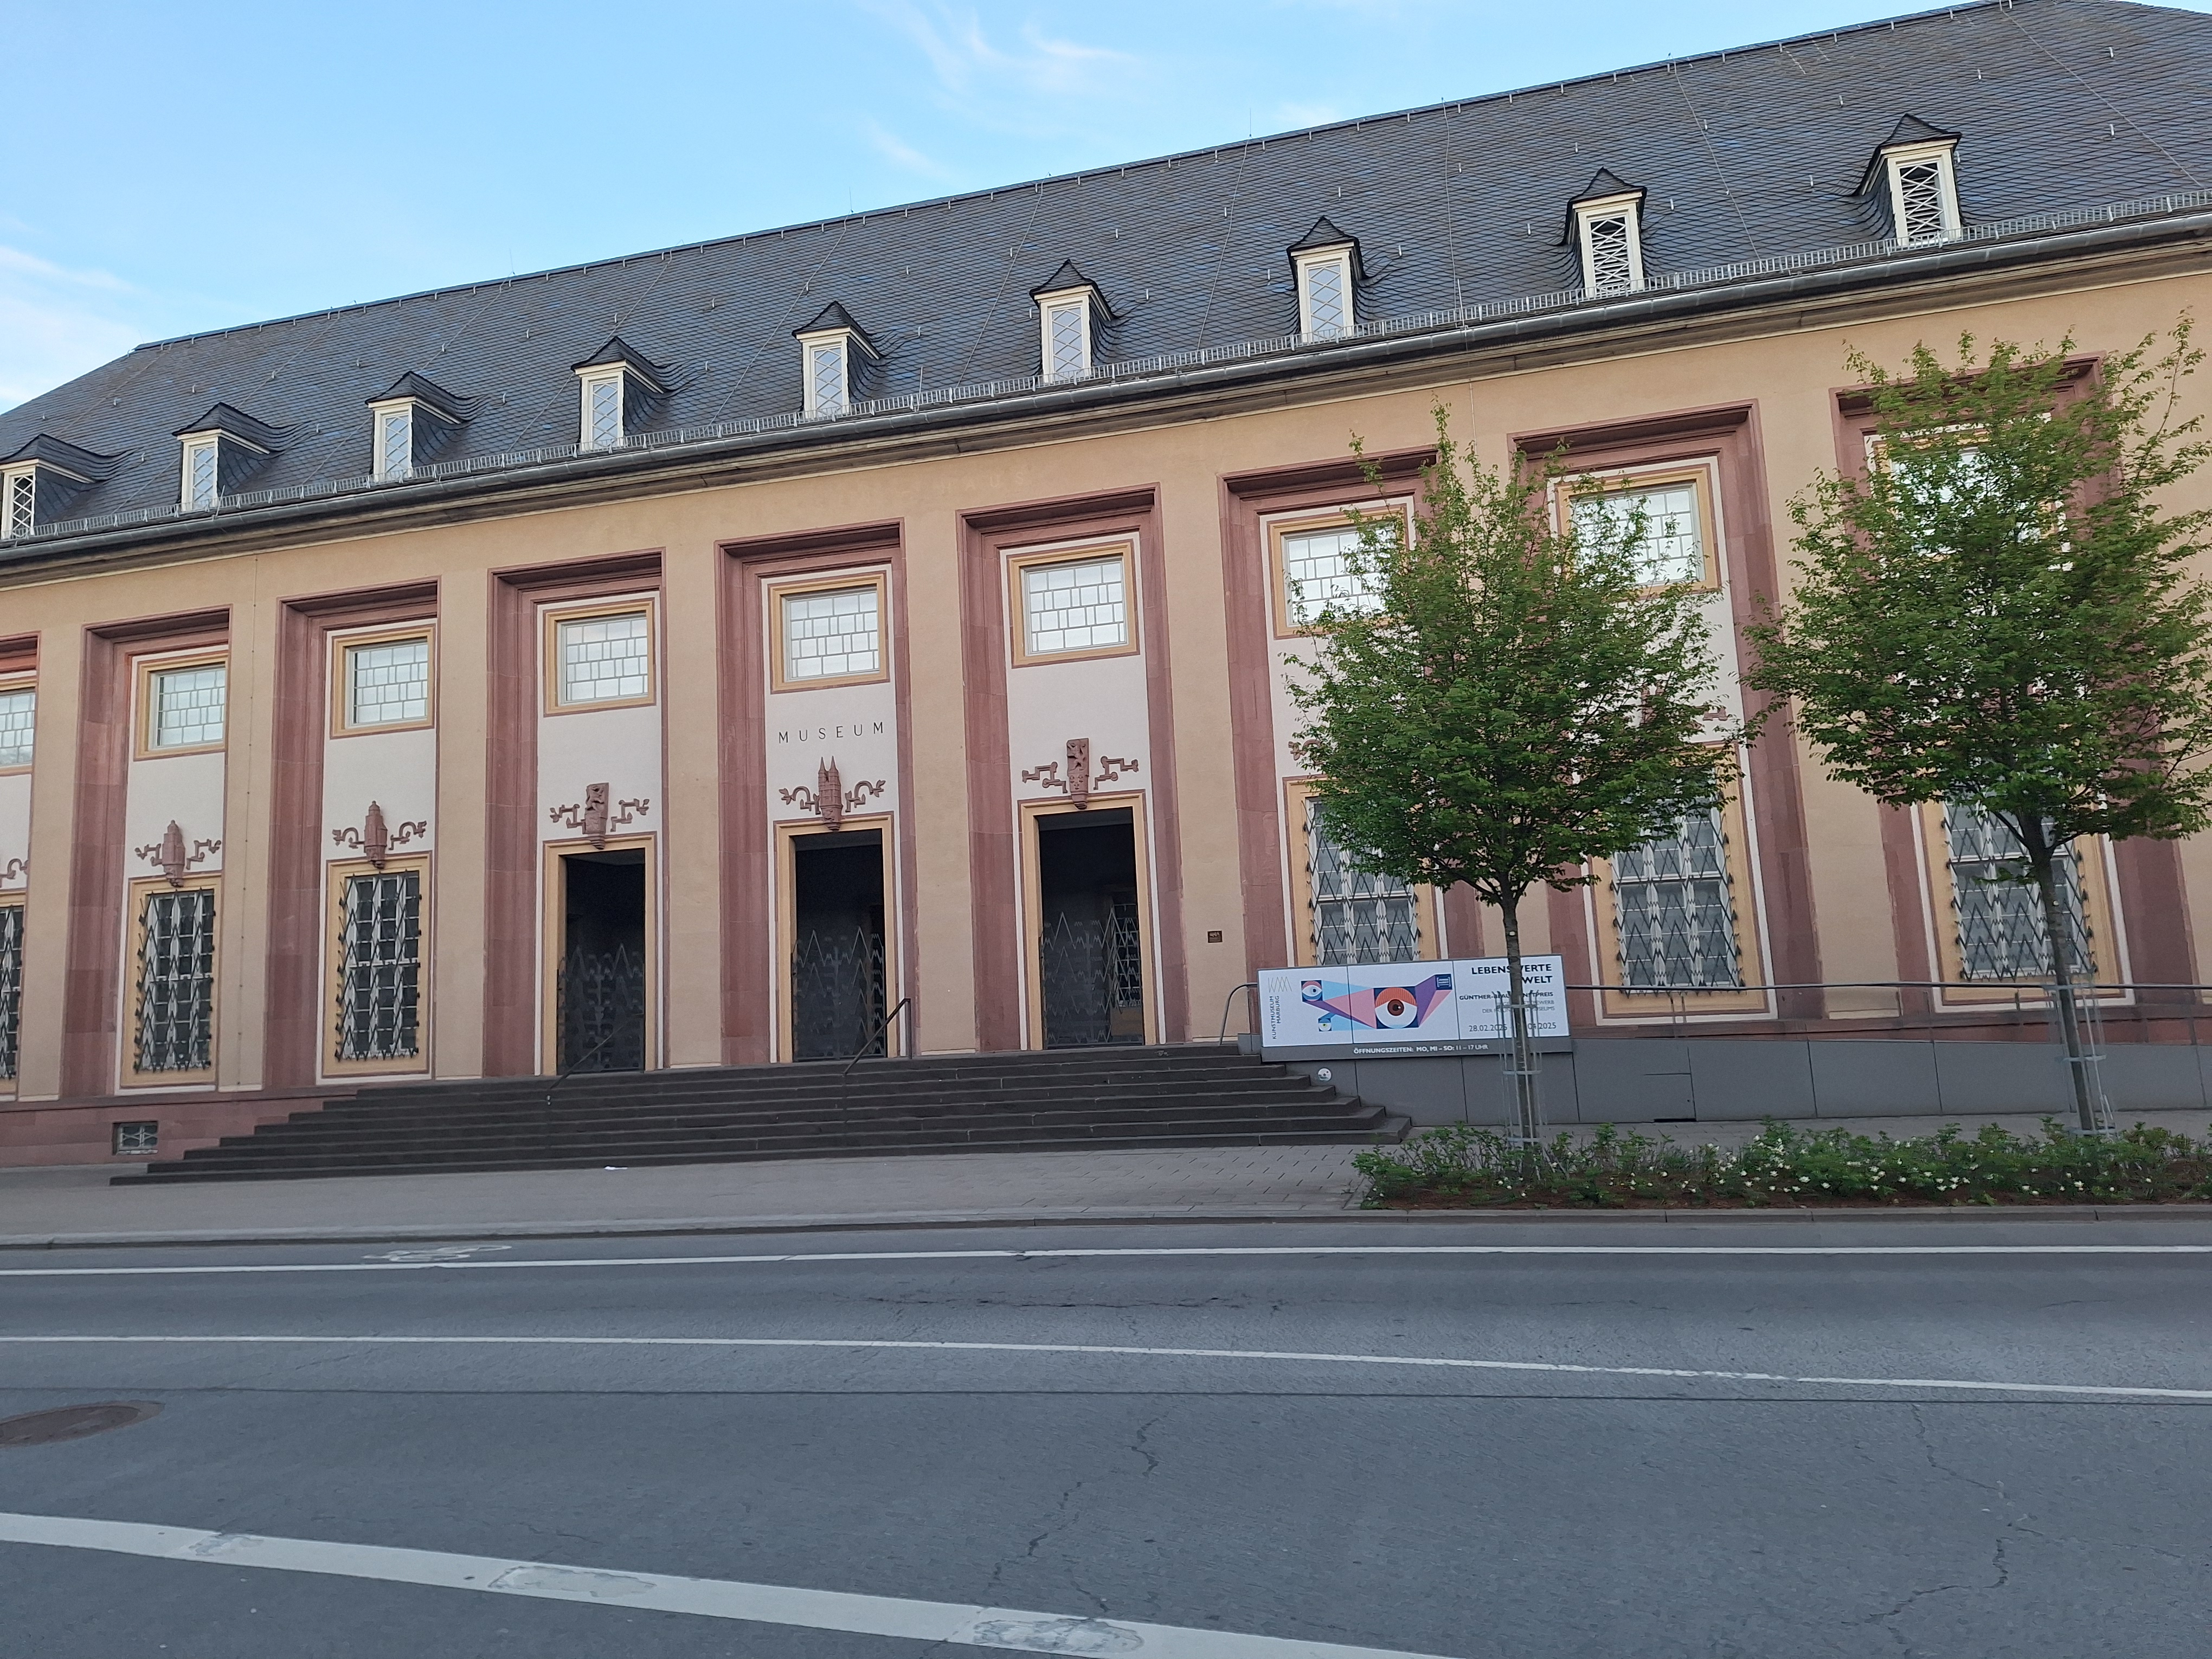
Building: Biegenstraße 11